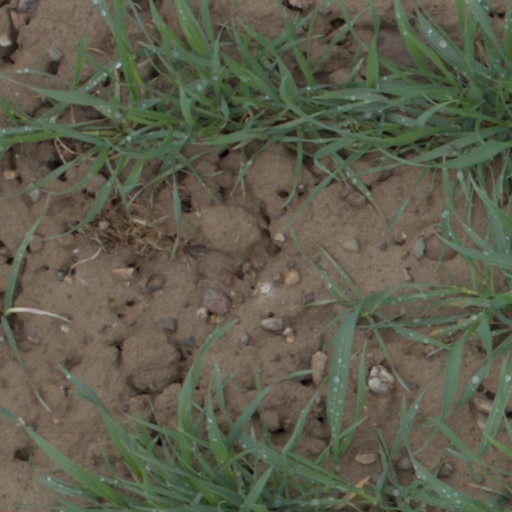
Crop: wheat